Answer in natural language. Is glass metal tv stand behind blue tartanpatterned dog bed? Choose between the following options: yes or no
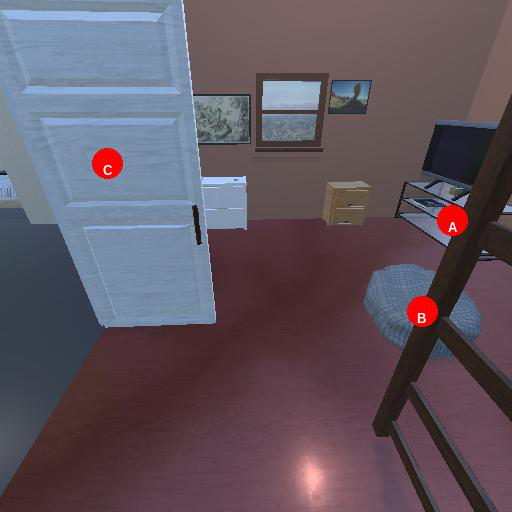
<answer>yes</answer>